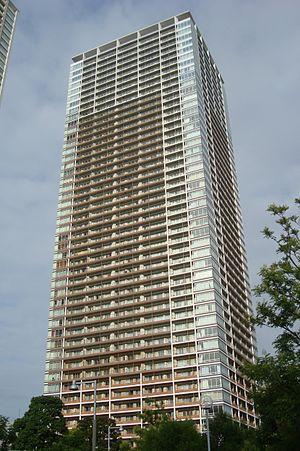
La Bloom Tower est un gratte-ciel construit à Tokyo de 2006 à 2008 dans le district de Minato-ku. Il mesure 167 mètres de hauteur et abrite 1 100 logements pour une surface de planche de 96 836 m².